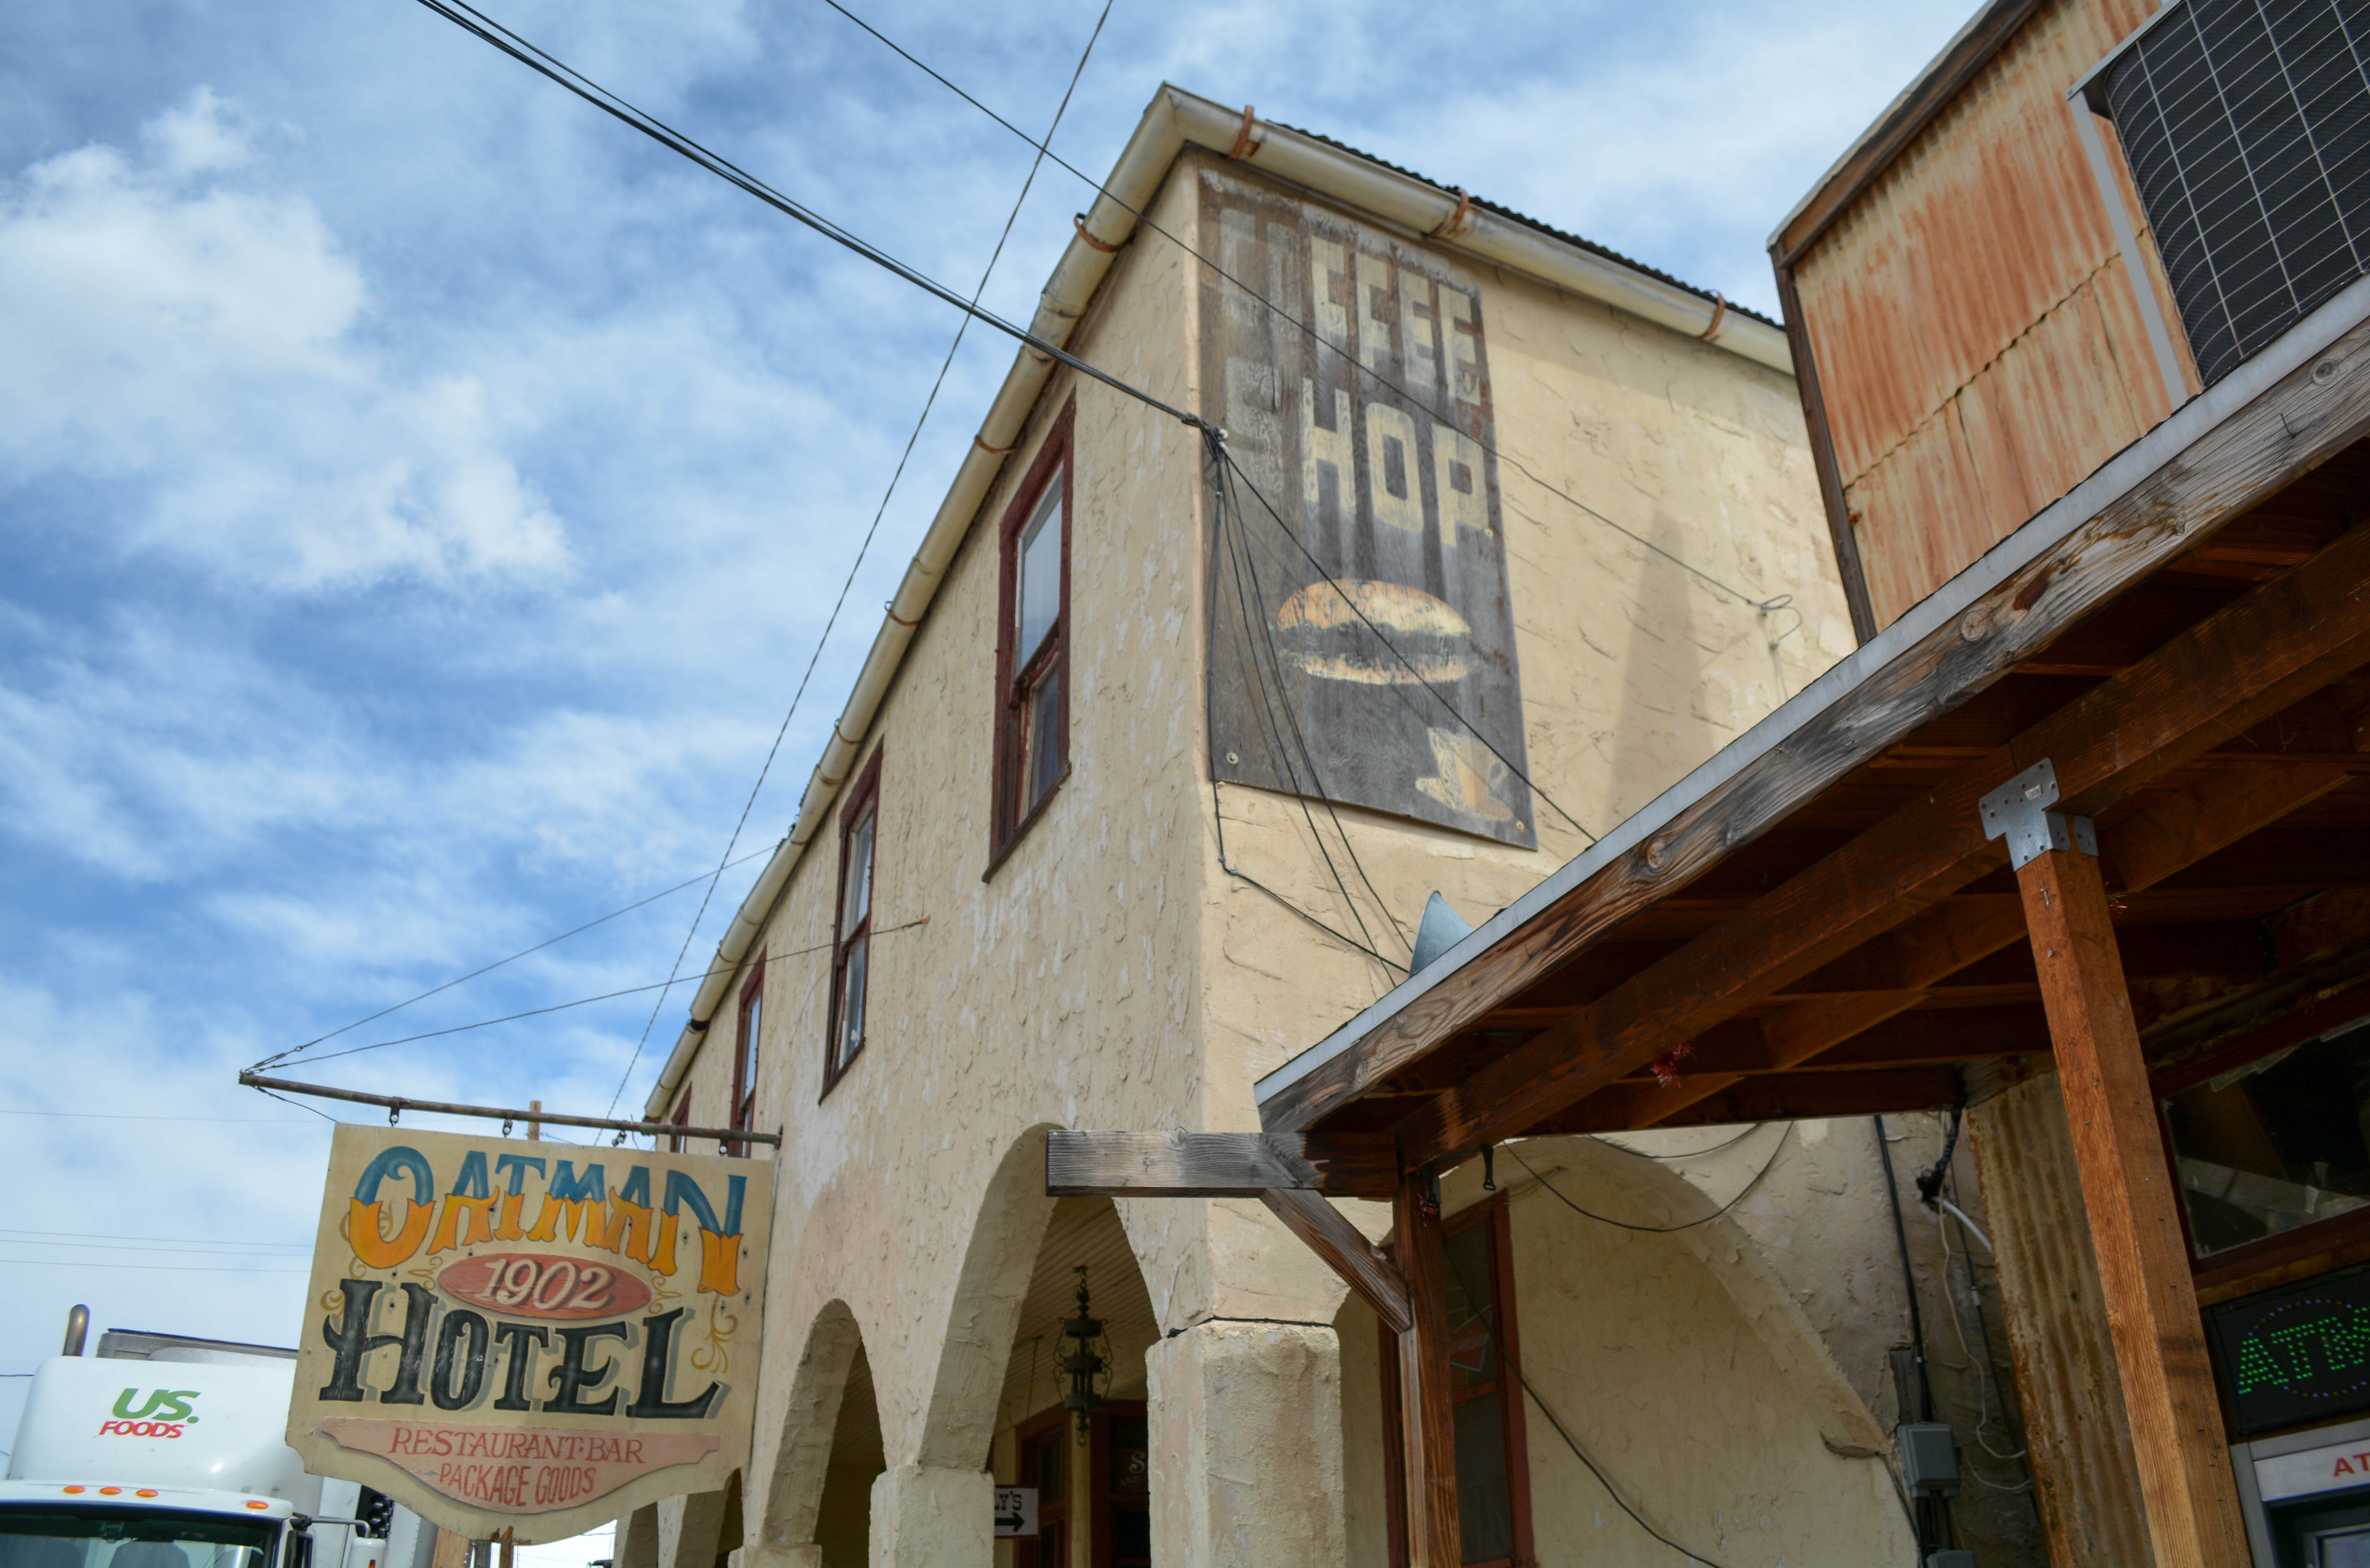
architecture, street, house, town, downtown, facade, neighbourhood, urban area